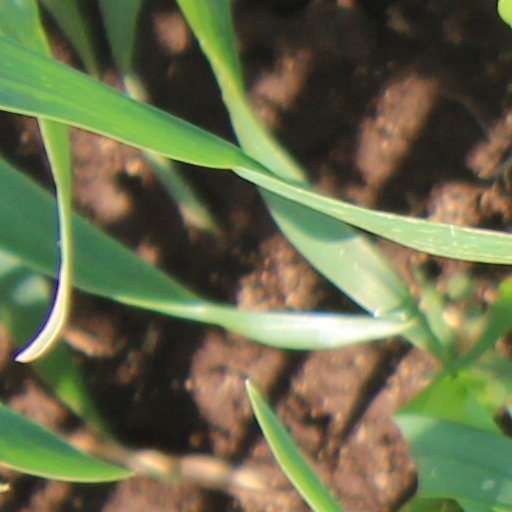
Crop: wheat